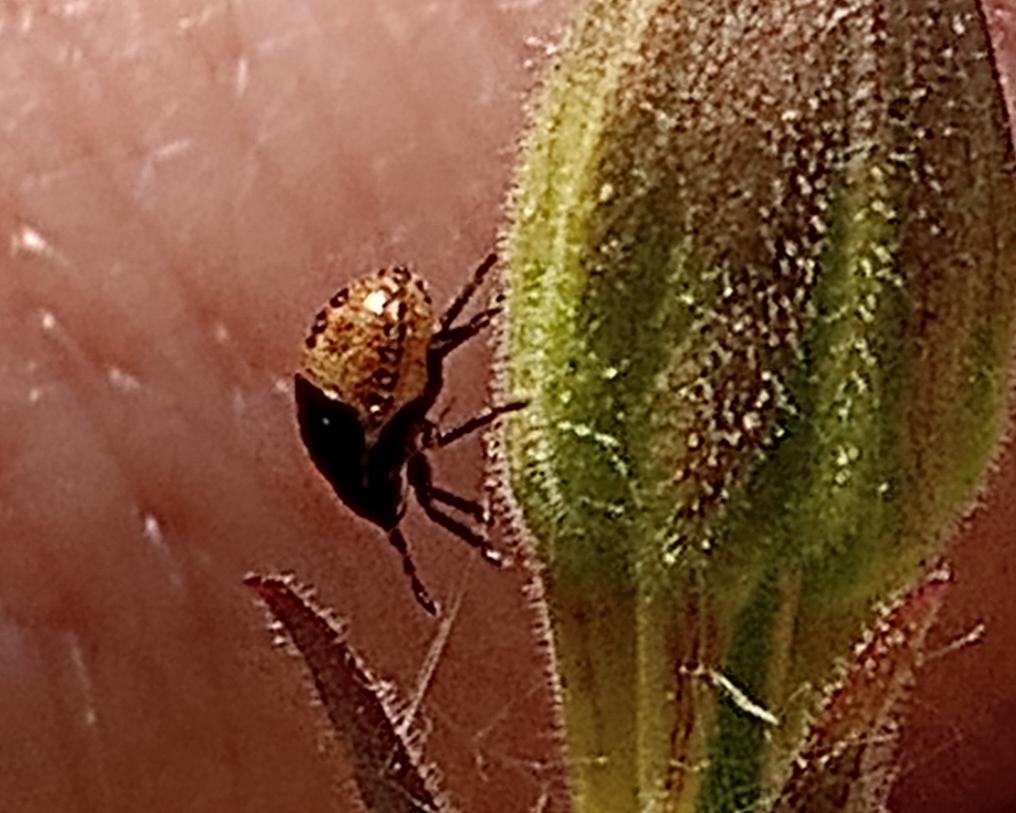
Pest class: stink_bug